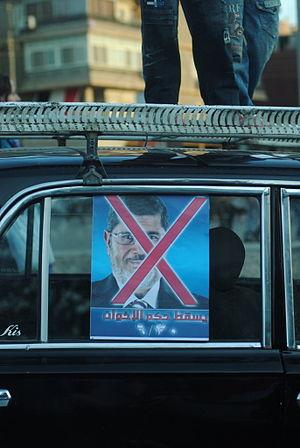
Mohamed Morsi, de son nom complet Mohamed Mohamed Morsi Issa al-Ayyat, né le 8 août 1951 à Ach-Charqiya et mort le 17 juin 2019 au Caire, est un homme d'État égyptien, président de la République du 30 juin 2012 au 3 juillet 2013.